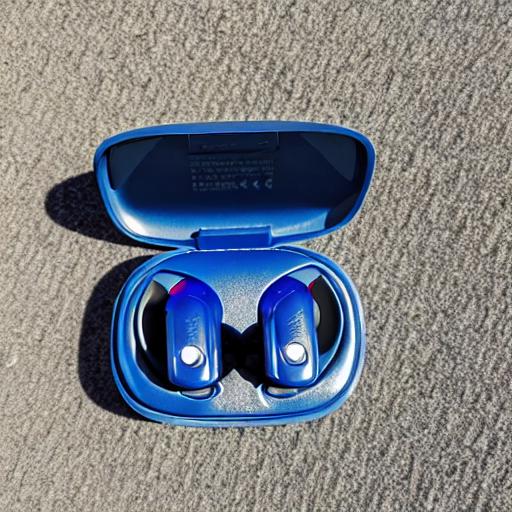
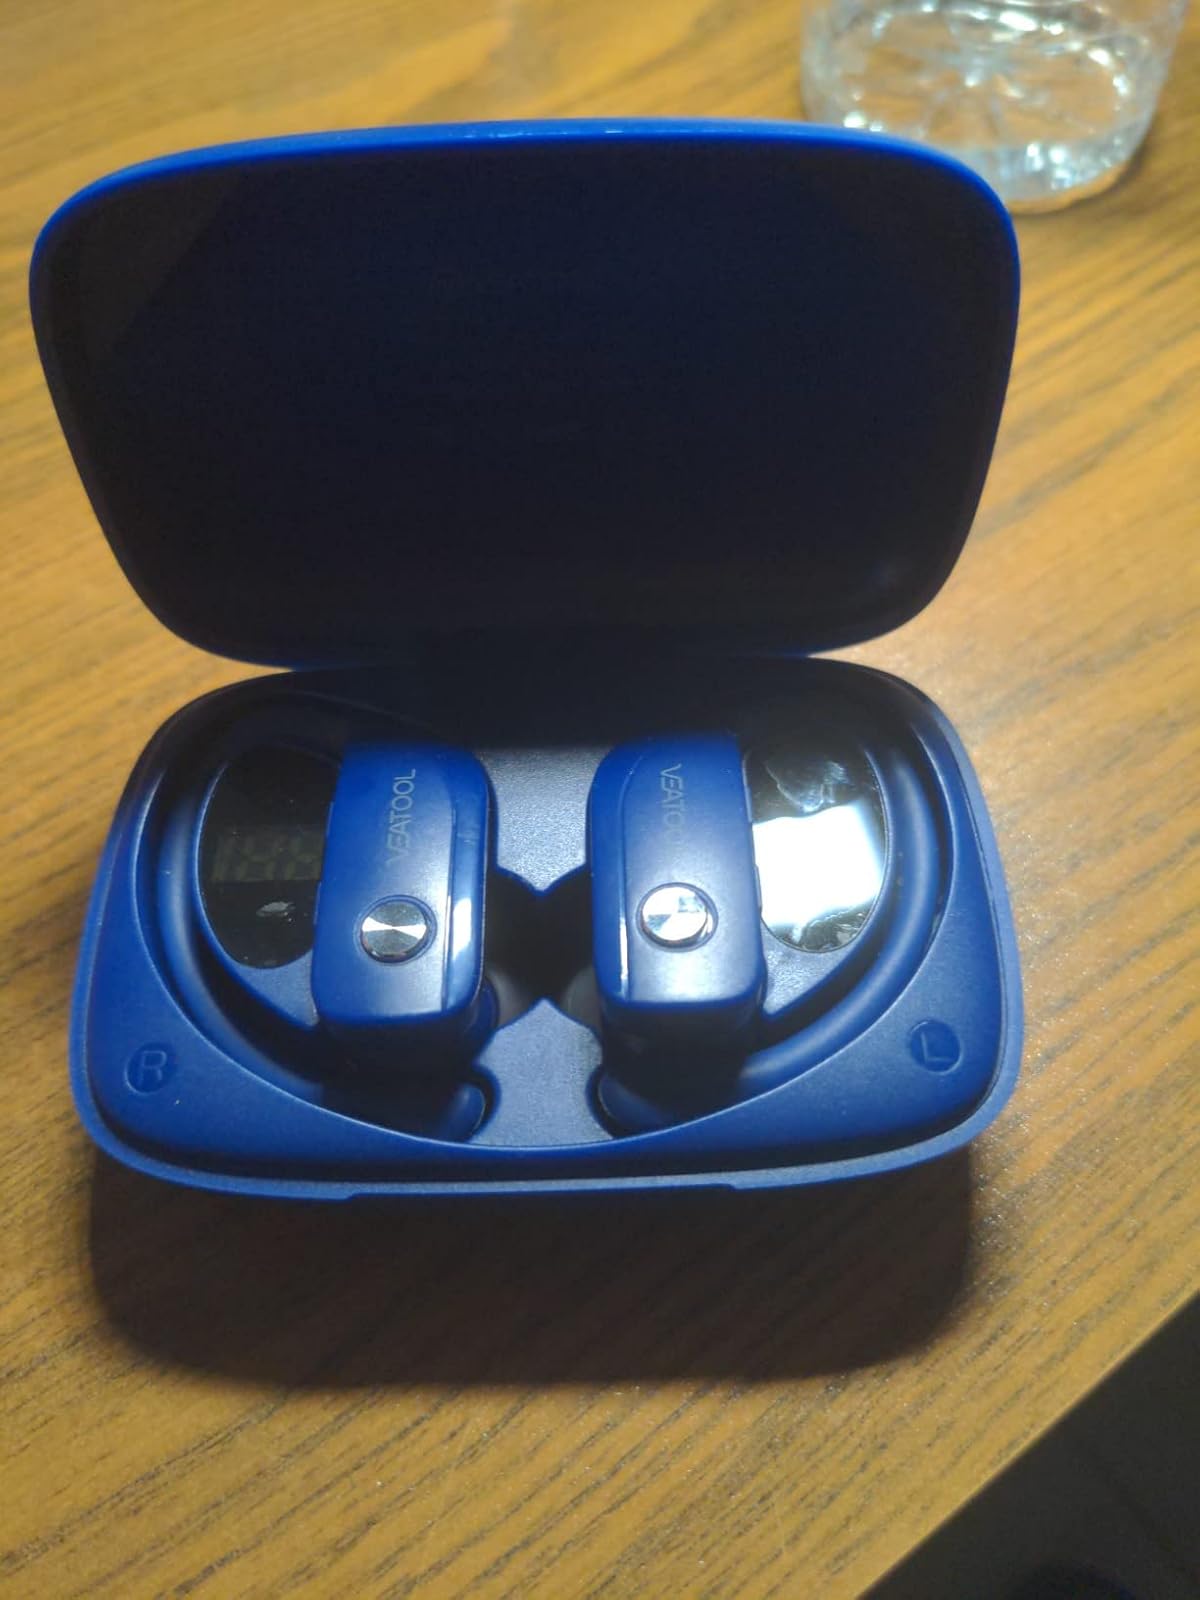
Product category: earbuds
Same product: no